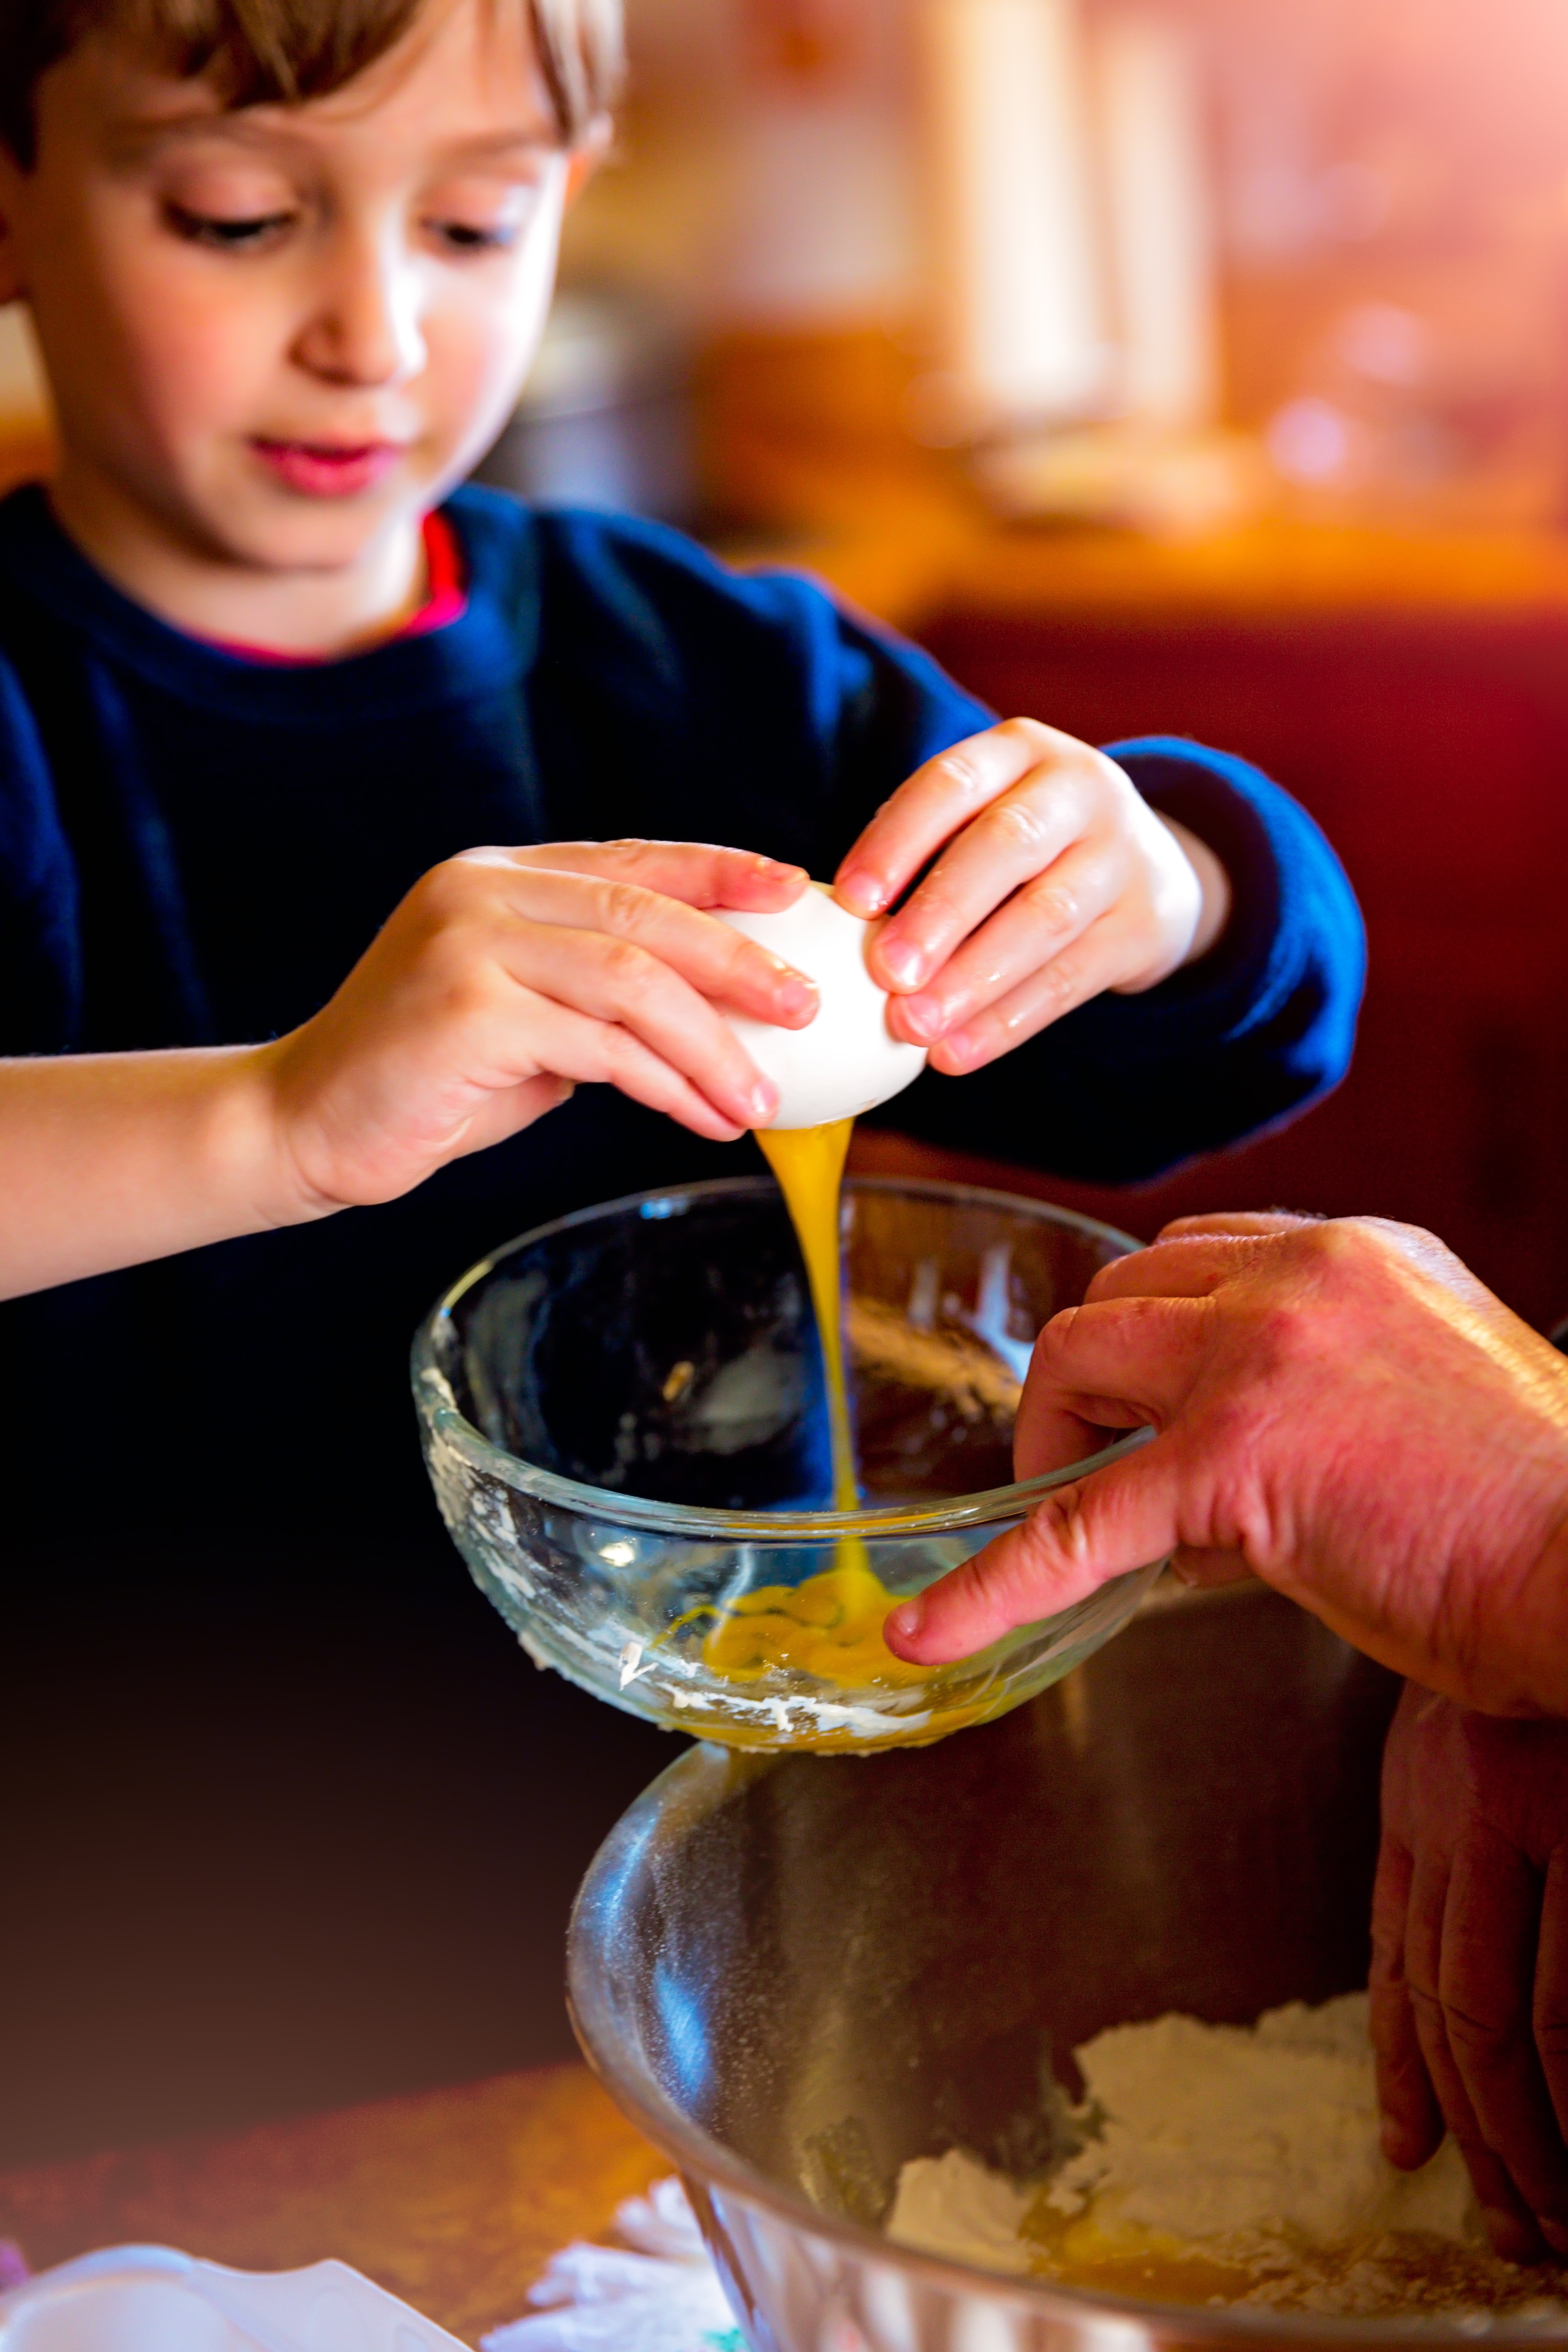
boy, home, young, food, cooking, color, kitchen, child, baking, homemade, childhood, preparation, chef, dough, making, cook, education, eating, family, kids, children, fun, baker, eggs, grandparents, sweetness, flour, flavor, sense, human action